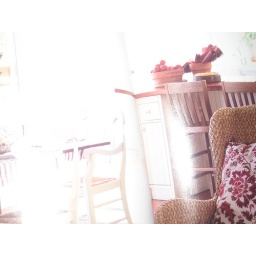
I like the way the seating is beside a cabinet door in this photo.